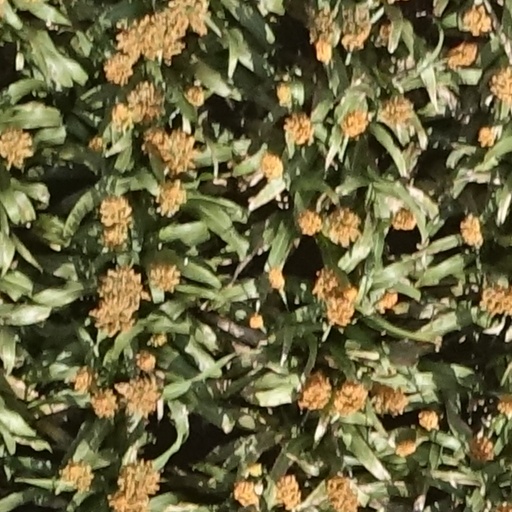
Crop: sorghum